Dina Titus

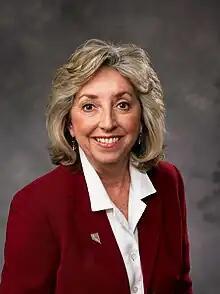
Titus during the 111th Congress

First elected in 1988, Titus served for 20 years in the Nevada Senate, representing the 7th district.